Anatidae

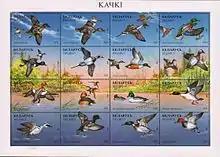
Anatidae: Eurasian teal ("Anas crecca"), gadwall ("Anas strepera"), northern pintail ("Anas acuta"), mallard ("Anas platyrhynchos"), greater scaup ("Aythya marila"), long-tailed duck ("Clangula hyemalis"), northern shoveler ("Anas clypeata"), garganey ("Anas querquedula"), Eurasian wigeon ("Anas penelope"), ferruginous duck ("Aythya nyroca"), common goldeneye ("Bucephala clangula"), common merganser ("Mergus merganser"), smew ("Mergellus albellus"), tufted duck ("Aythya fuligula"), red-breasted merganser ("Mergus serrator"), common pochard ("Aythya ferina"). Post of Belarus, 1996.

The name Anatidae for the family was introduced by the English zoologist William Elford Leach in a guide to the contents of the British Museum published in 1819. While the status of the Anatidae as a family is straightforward, and which species properly belong to it is little debated, the relationships of the different tribes and subfamilies within it are poorly understood. The listing in the box at right should be regarded as simply one of several possible ways of organising the many species within the Anatidae; see discussion in the next section.